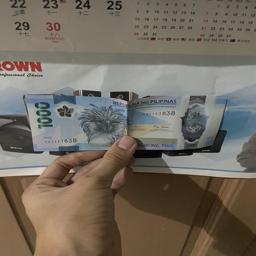
Label: 1000_New_Front